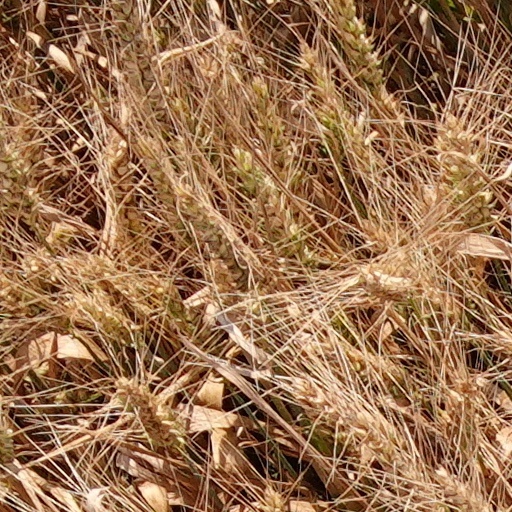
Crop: wheat